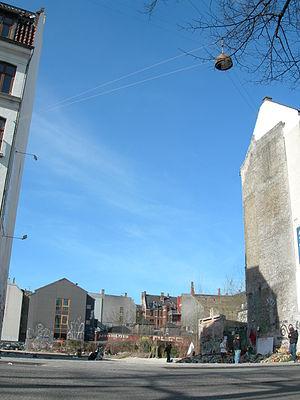
La parcelle ou se trouvait la maison de la jeunesse (""Ungdomshuset""), dans le quartier de Jagtvej, à Copenhague. Photo prise le 14 mars 2007. Cet endroit était connu comme un lieu pour la jeunesse, en particulier de gauche. L'endroit a ete utilise comme lieu de rencontre par des autonomistes. En mars 2007, le bâtiment a été détruit par ses propriétaires après avoir été vidé par la police. Pendant plusieurs jours, les utilisateurs de la maison de la jeunesse ont manifesté dans les rues de Copenhague, brulant des voitures et jetant des briques sur les forces de police."
Ungdomshuset était un squat de Copenhague. Ce bâtiment était squatté par des activistes depuis 1982, ce lieu servait également de scène underground et de centre d'organisation d'actions politiques et sociales. La police du Danemark a arrêté les squatteurs le 1ᵉʳ mars 2007 et pris le contrôle du bâtiment. La destruction du bâtiment a eu lieu quelques jours plus tard.